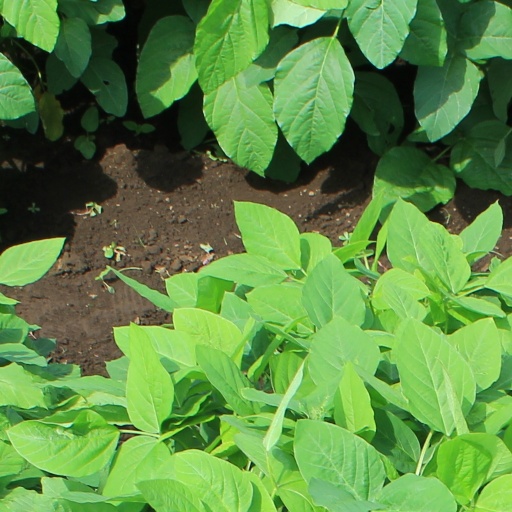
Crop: soybean